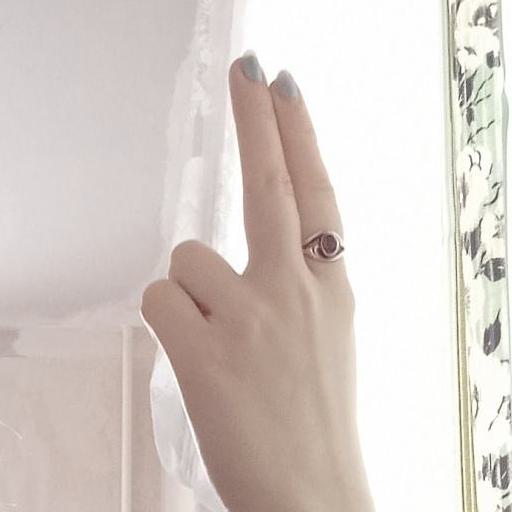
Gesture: two_up_inverted